Karl Langer

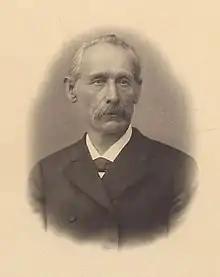
Karl Langer

Karl Langer, Ritter von Edenberg (15 April 1819, Vienna – 8 December 1887) was an Austrian anatomist. He is known for his work in the field of topographical anatomy.